Division of Corio

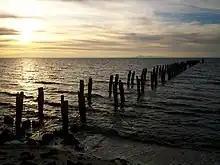
Corio Bay, the division's namesake

For most of the first seven decades after Federation, it was a marginal seat that frequently changed hands between the Australian Labor Party and the conservative parties. However, Labor has held it without interruption since a 1967 by-election, and since the 1980s it has been one of Labor's safest non-metropolitan seats. Presently, the Liberal Party need a near 13 percent swing to win it.